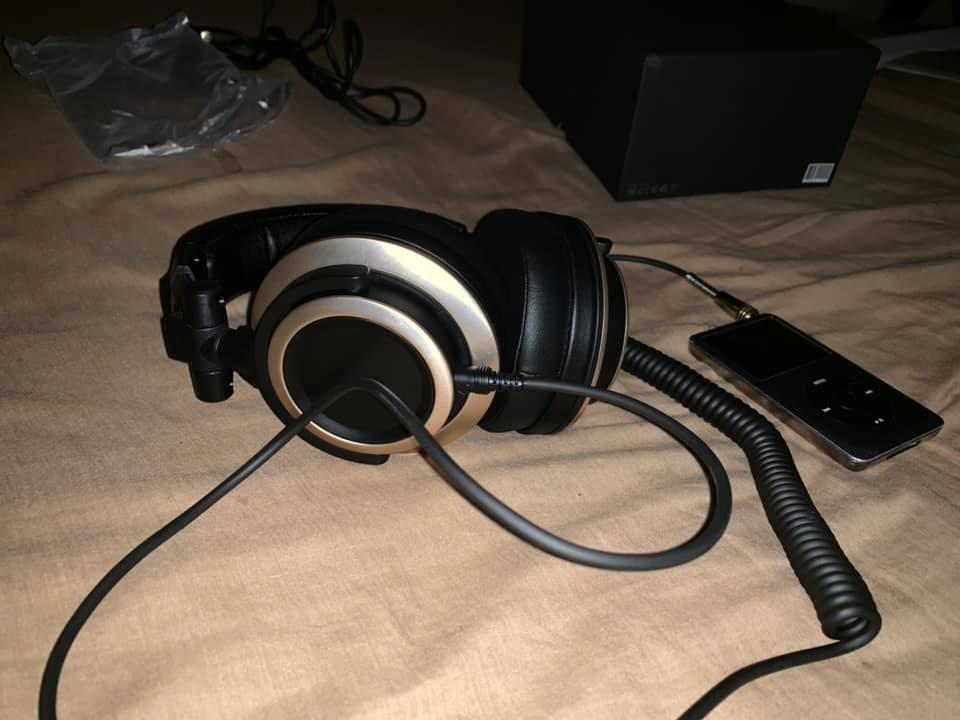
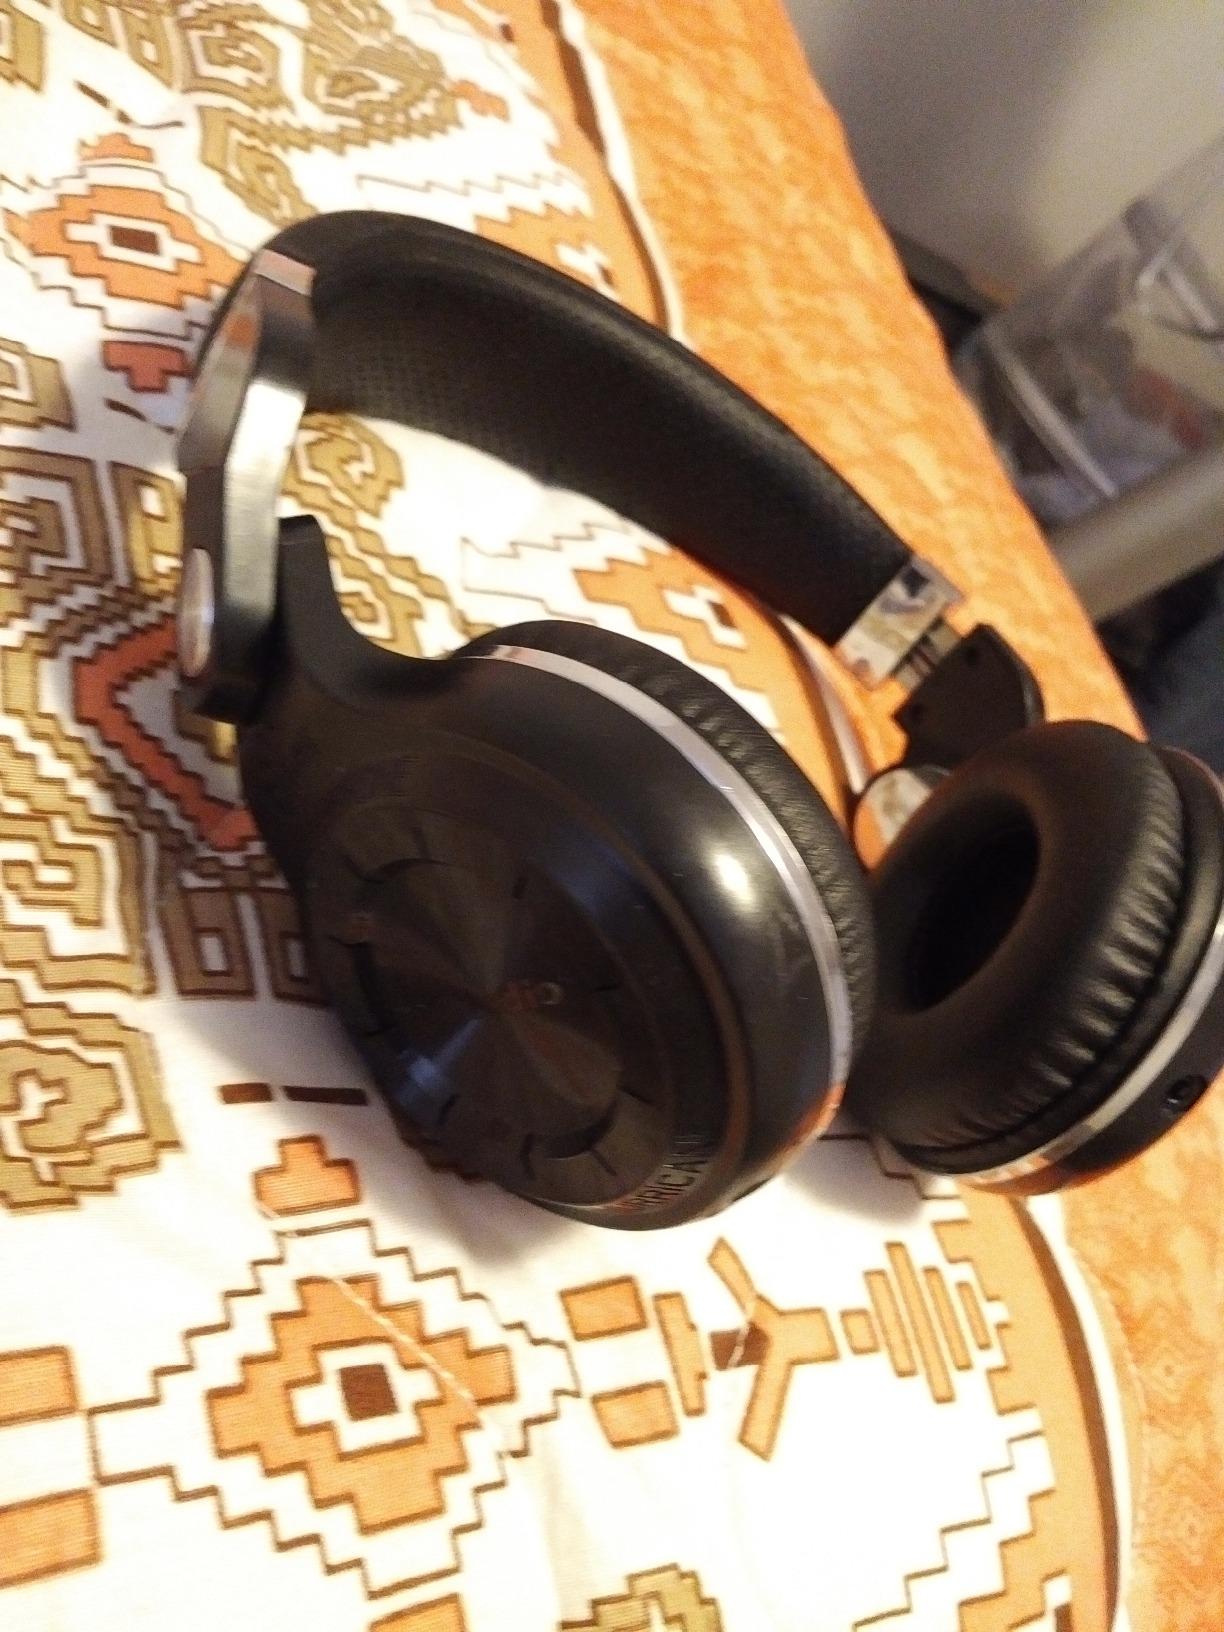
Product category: headphones
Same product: no